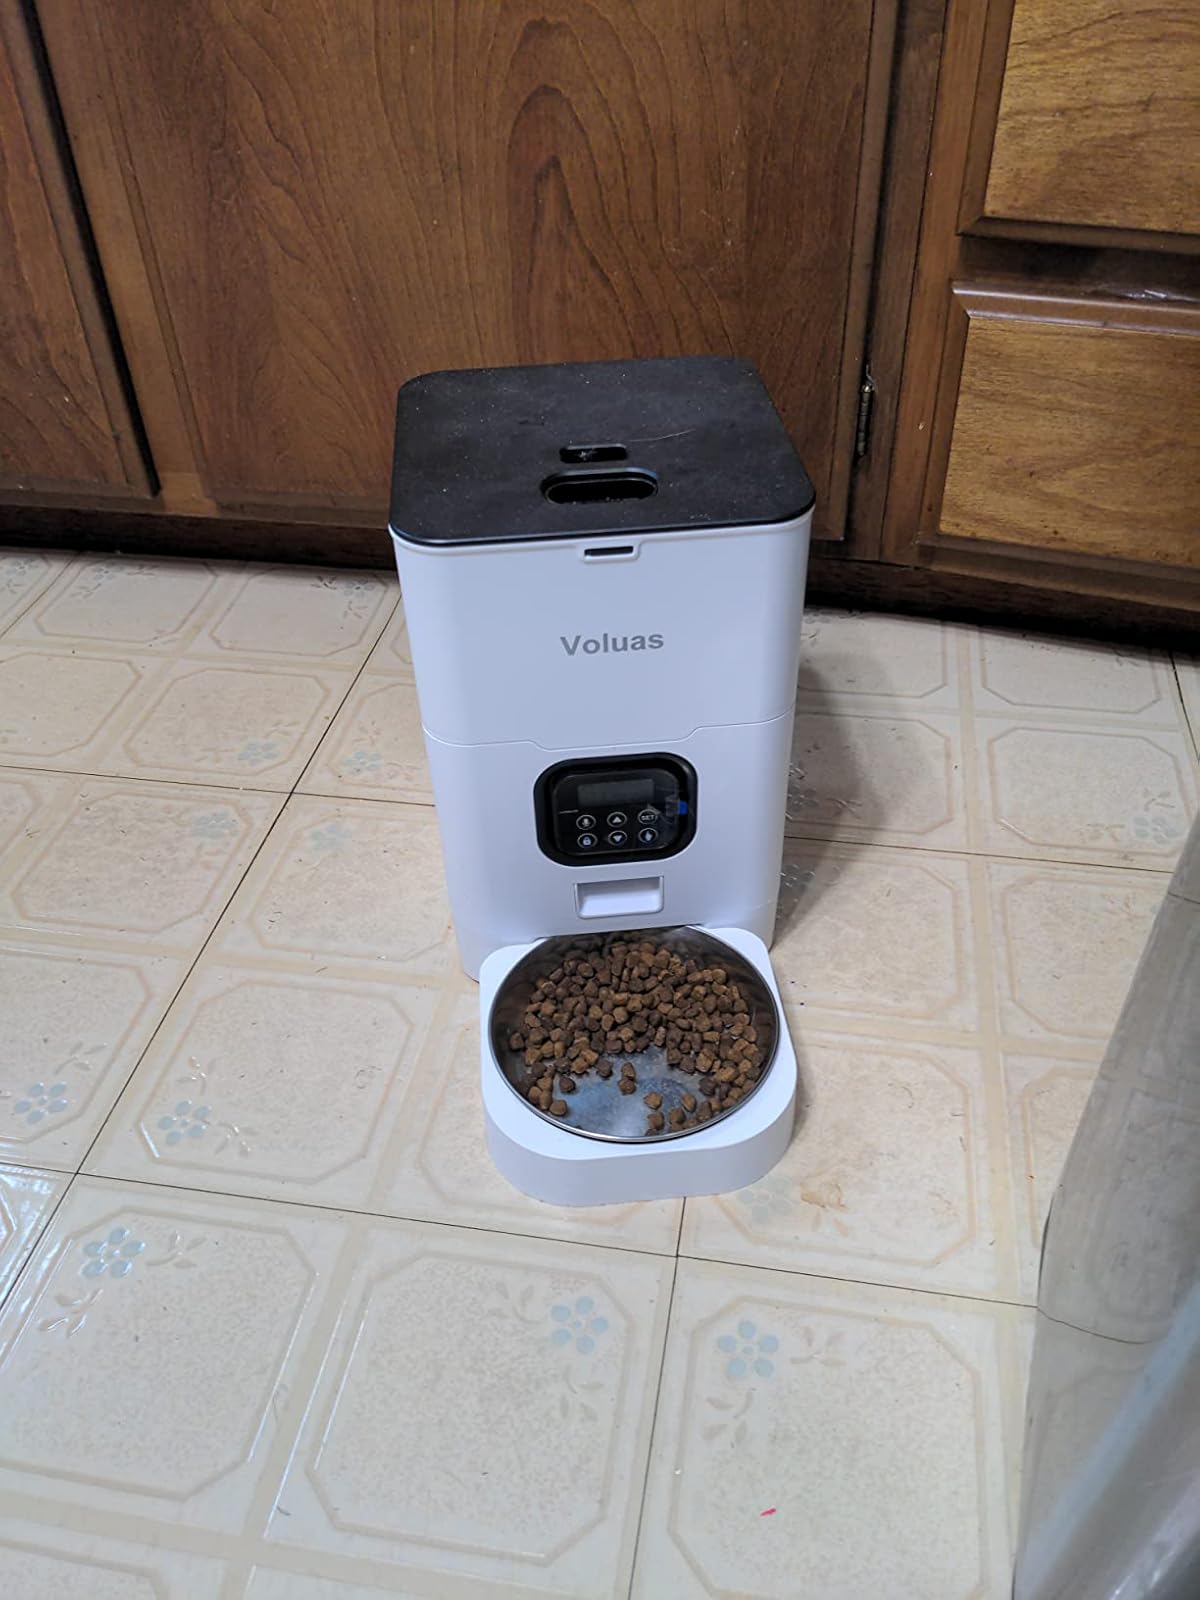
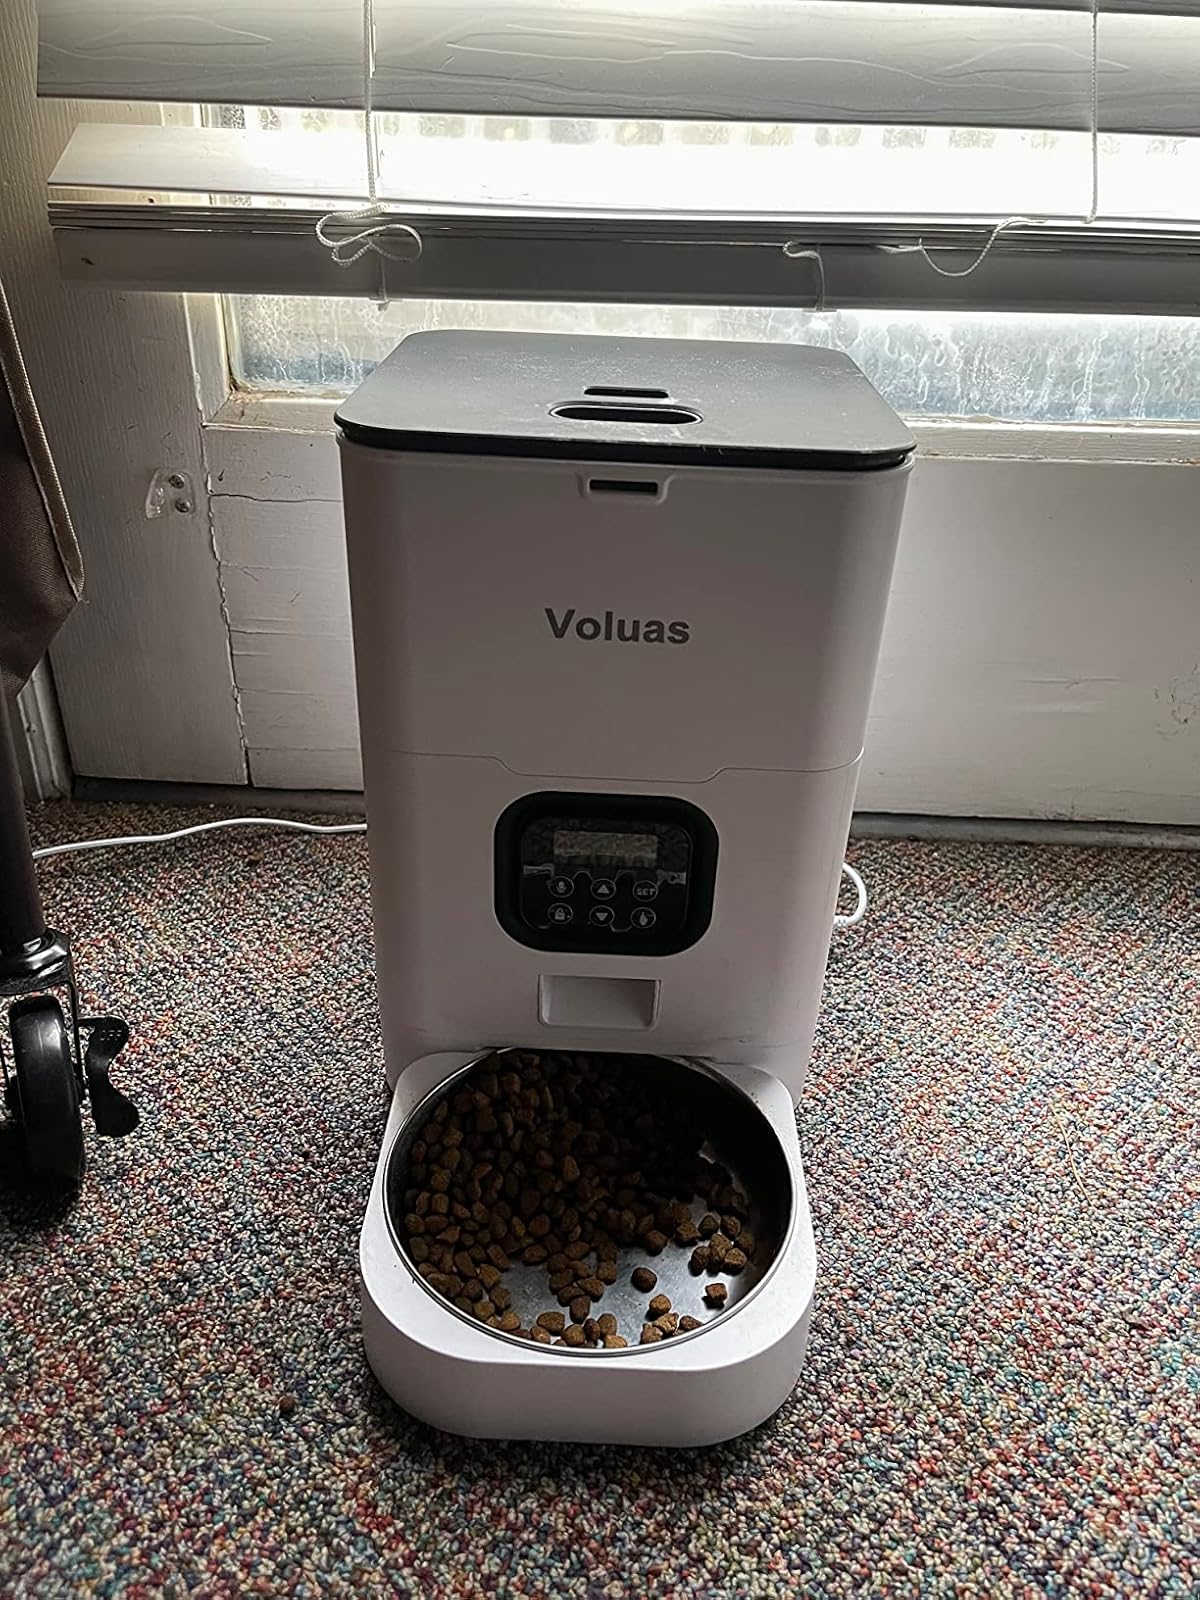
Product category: items_feeder
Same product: yes